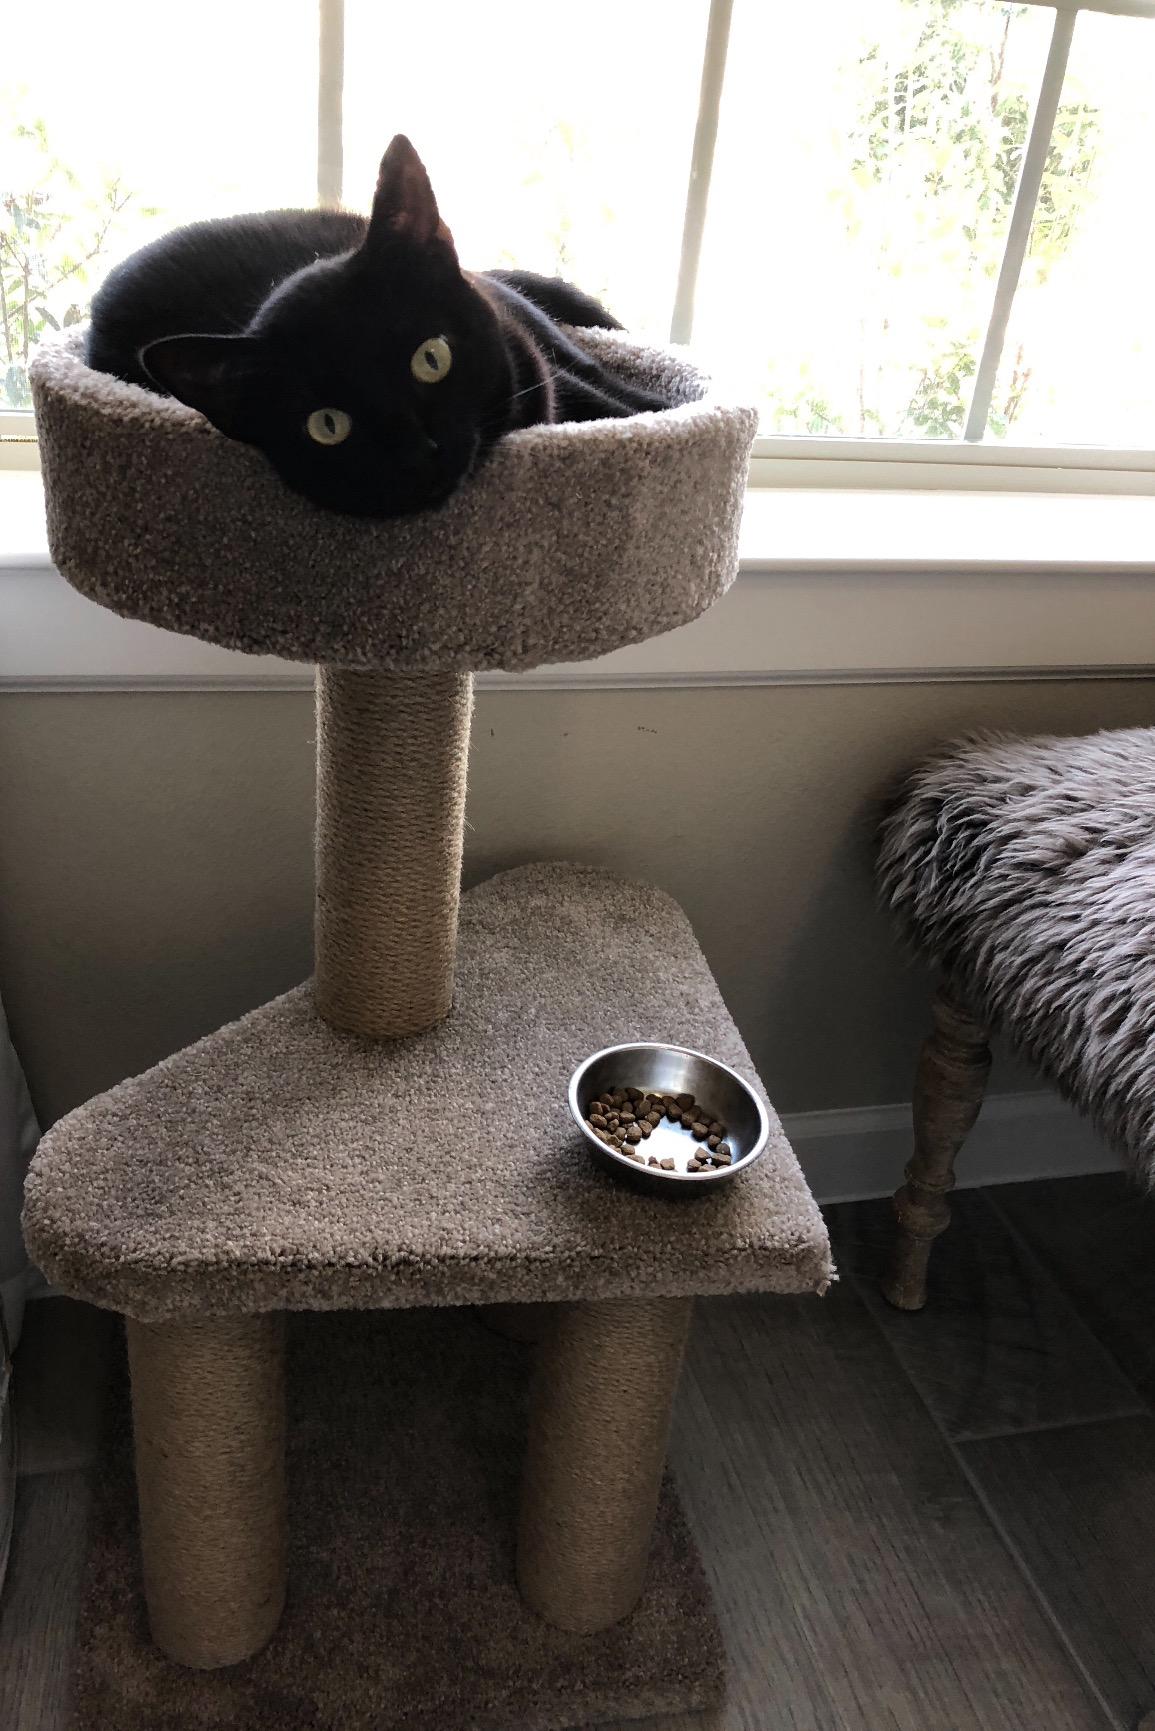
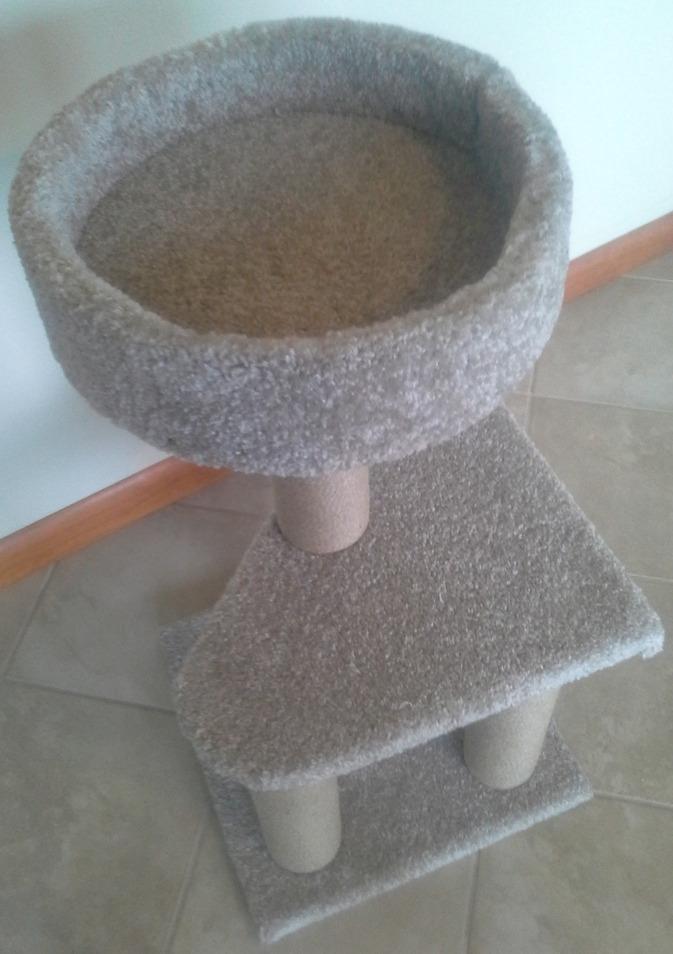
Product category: items_cat tree
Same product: yes